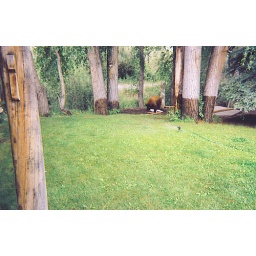
This bear had stolen some bird seed and was eating it in camp.